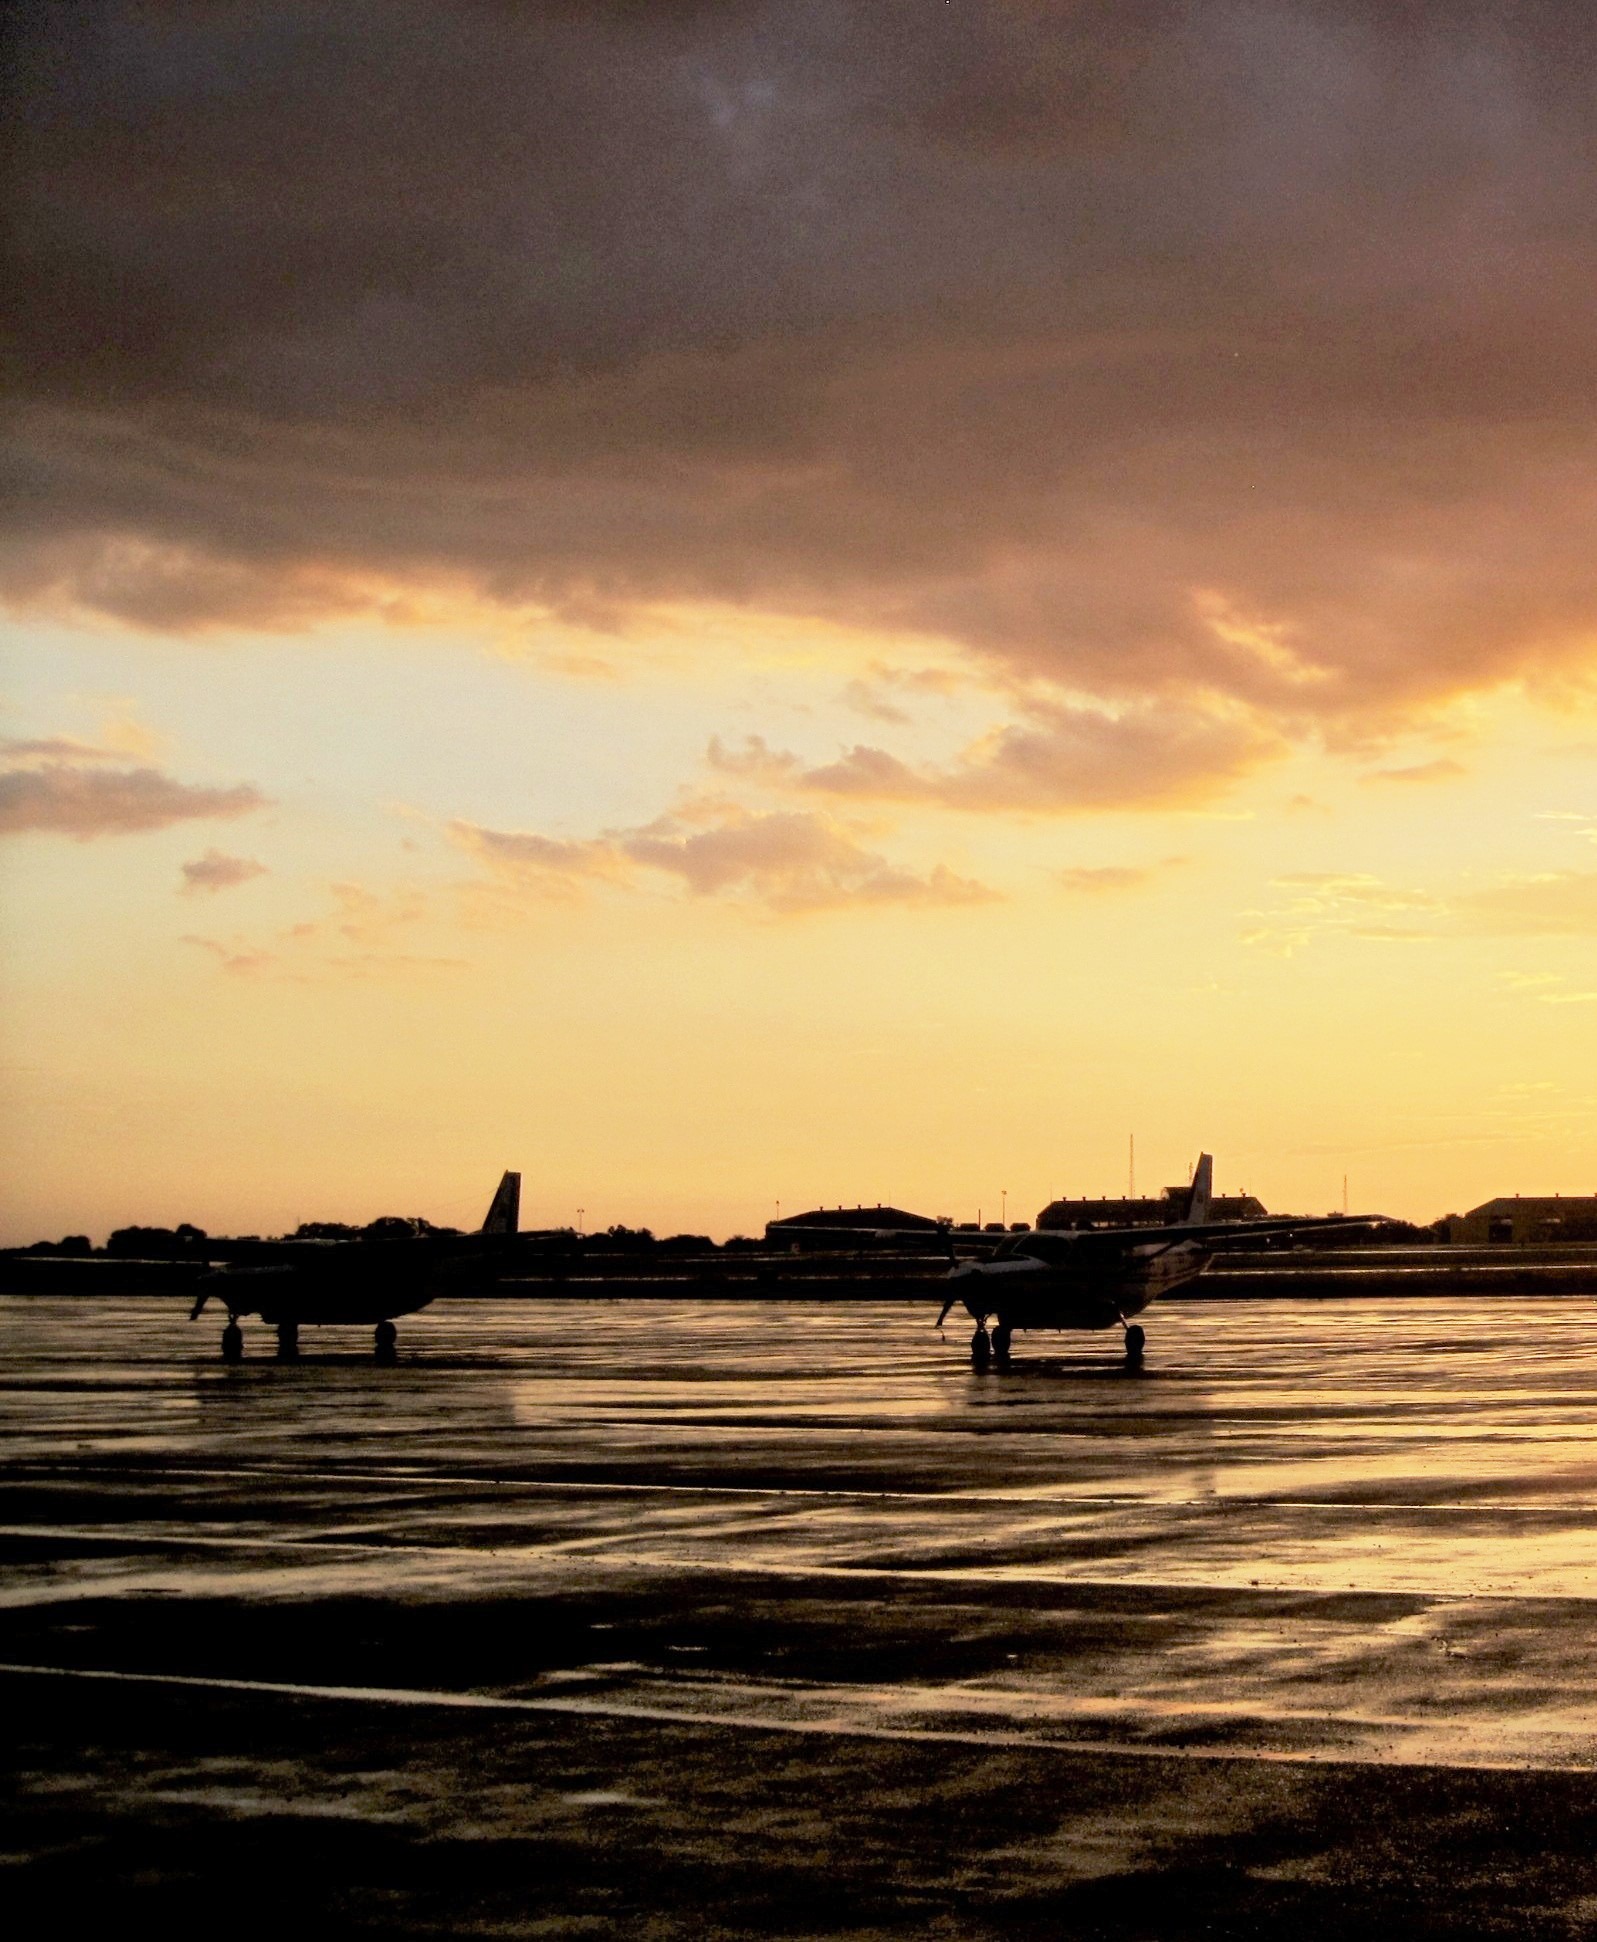
beach, sea, coast, ocean, horizon, cloud, sky, sunrise, sunset, sunlight, morning, rain, shore, wave, wet, dawn, tarmac, dusk, evening, orange, reflection, bay, body of water, clouds, gold, afterglow, air field, air craft